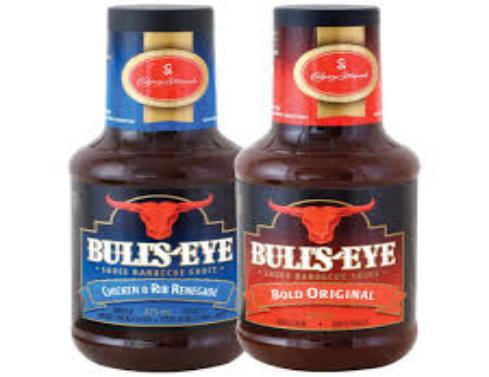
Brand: Bulls-Eye Barbecue
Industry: Food